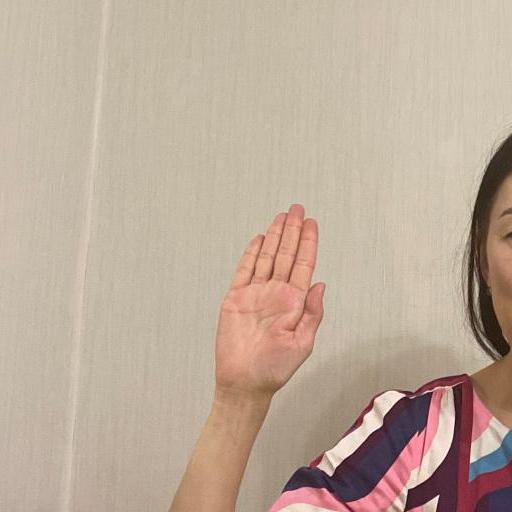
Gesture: stop